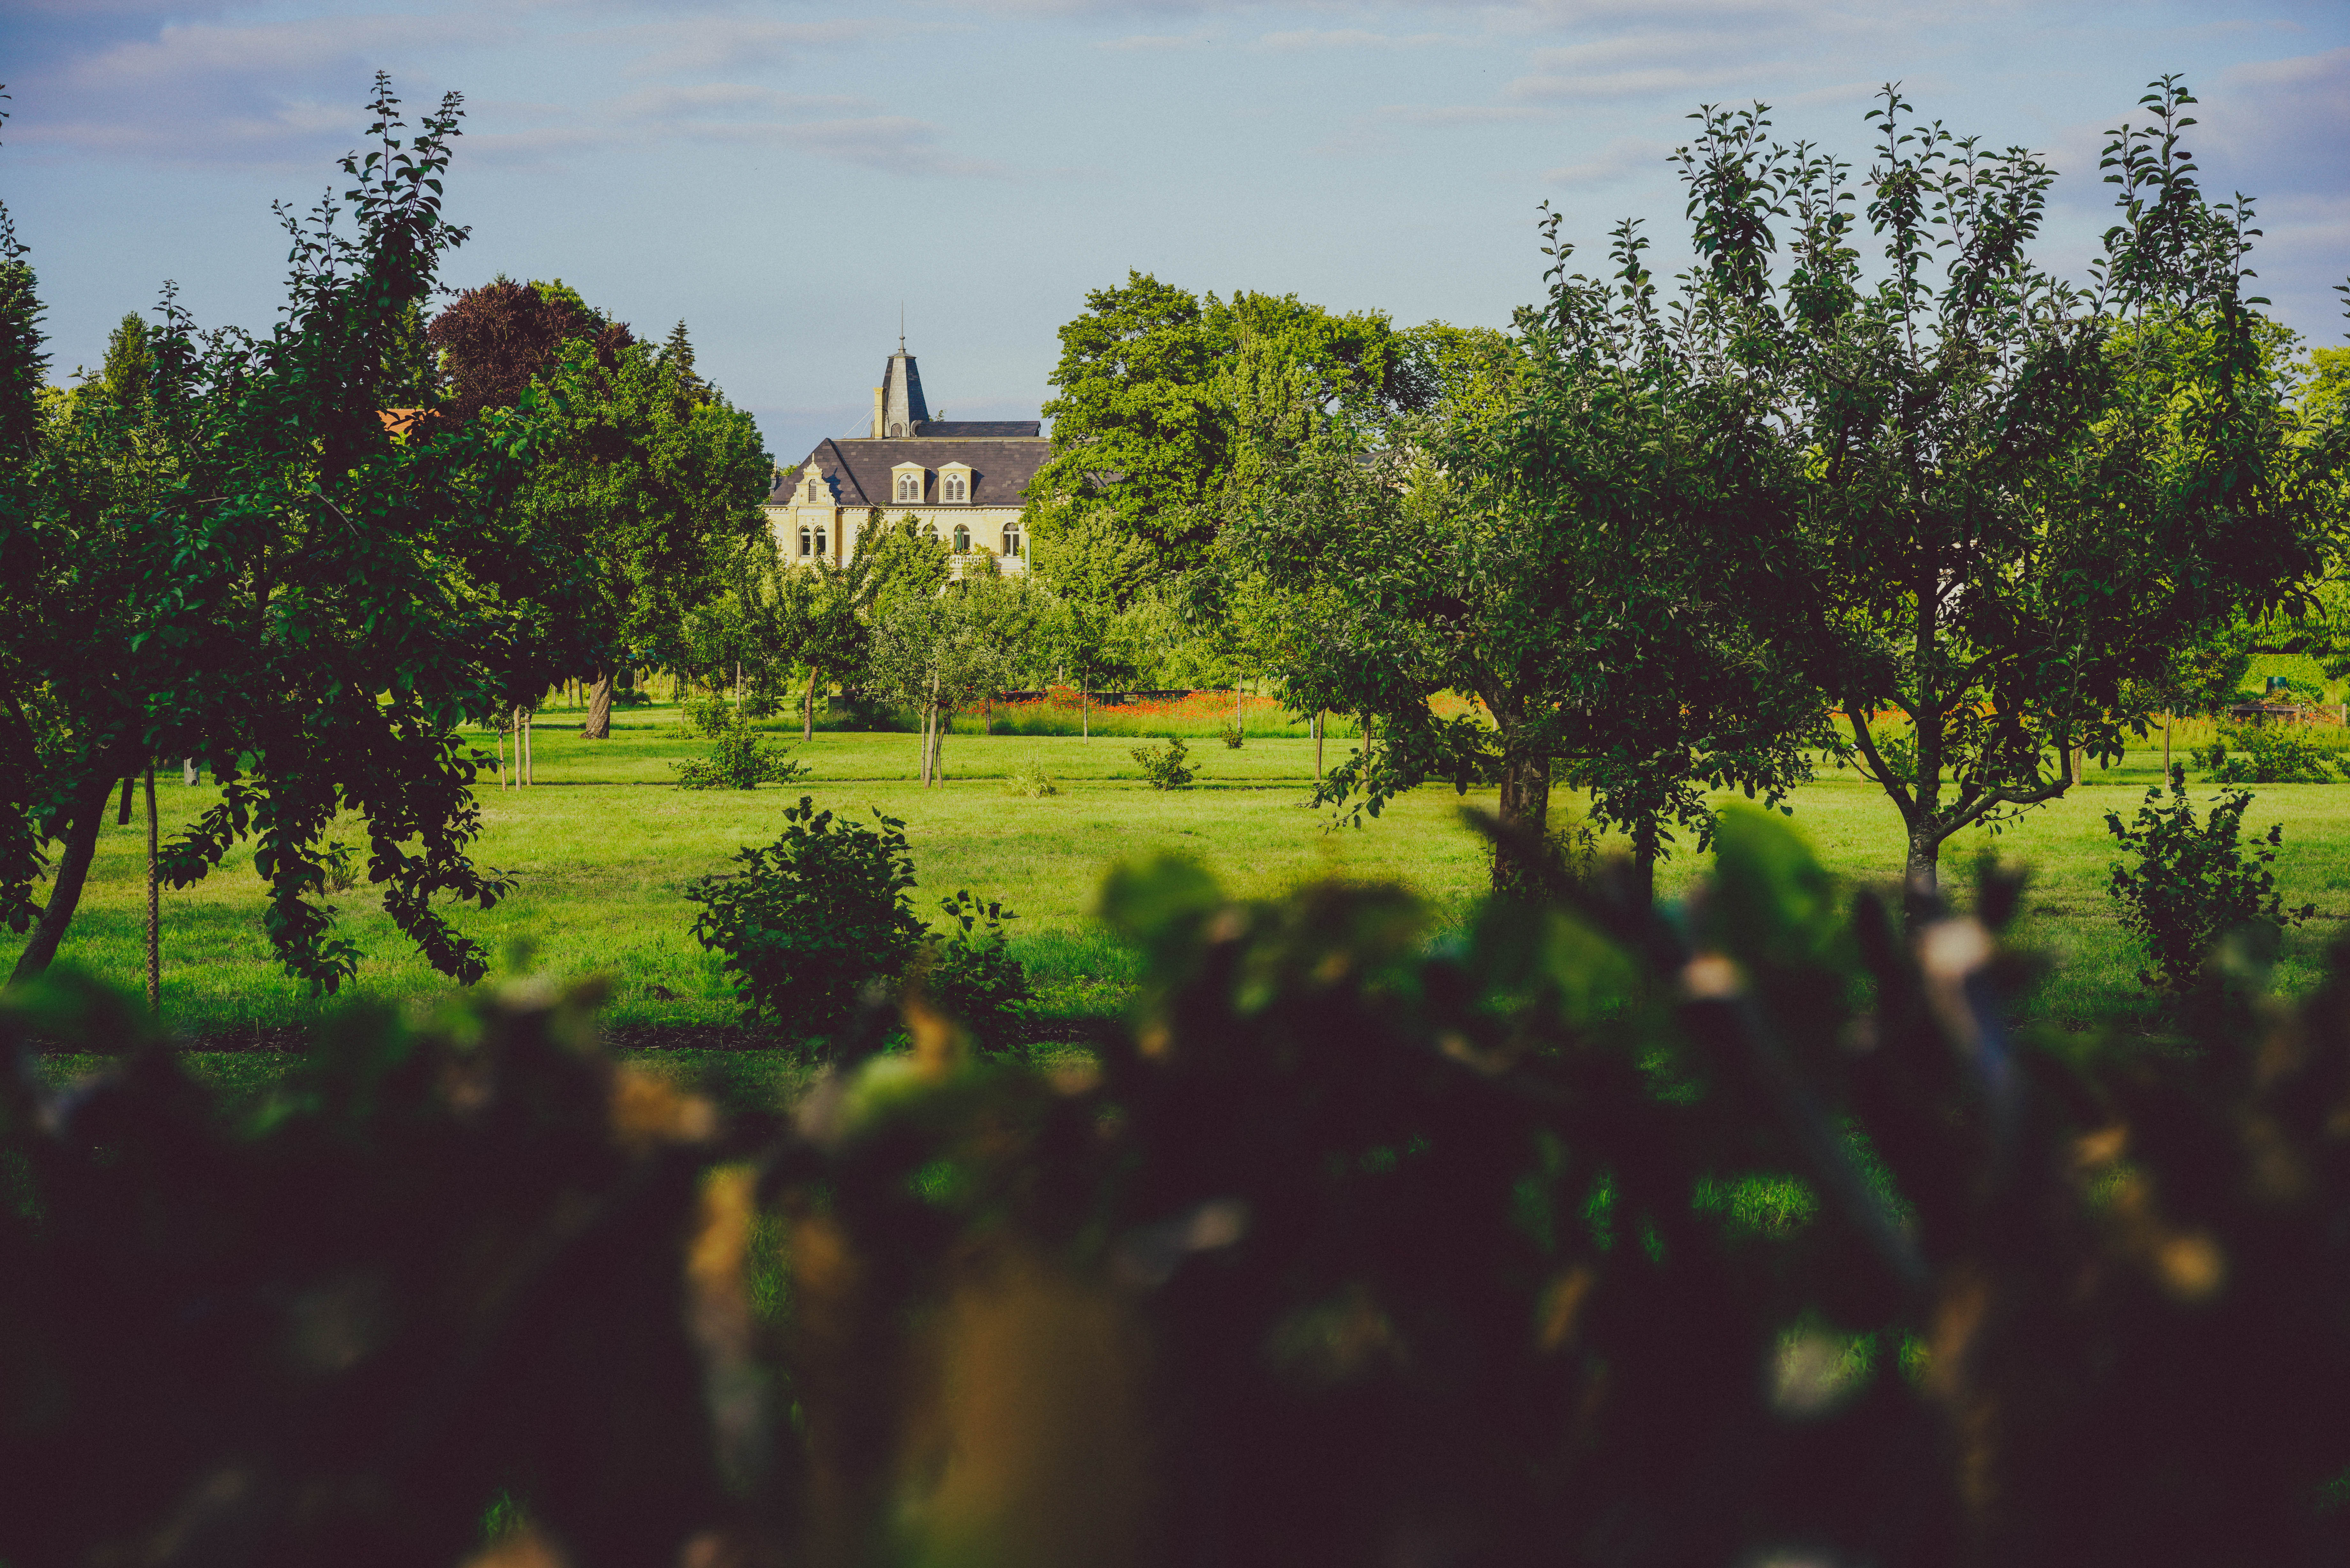
tree, nature, forest, grass, field, farm, lawn, meadow, sunlight, morning, leaf, hill, flower, city, urban, green, natural, autumn, agriculture, garden, world, stadt, germany, deutschland, heritage, unesco, site, potsdam, brandenburg, weltkulturerbe, naturerbe, rural area, alexandrowka, woody plant